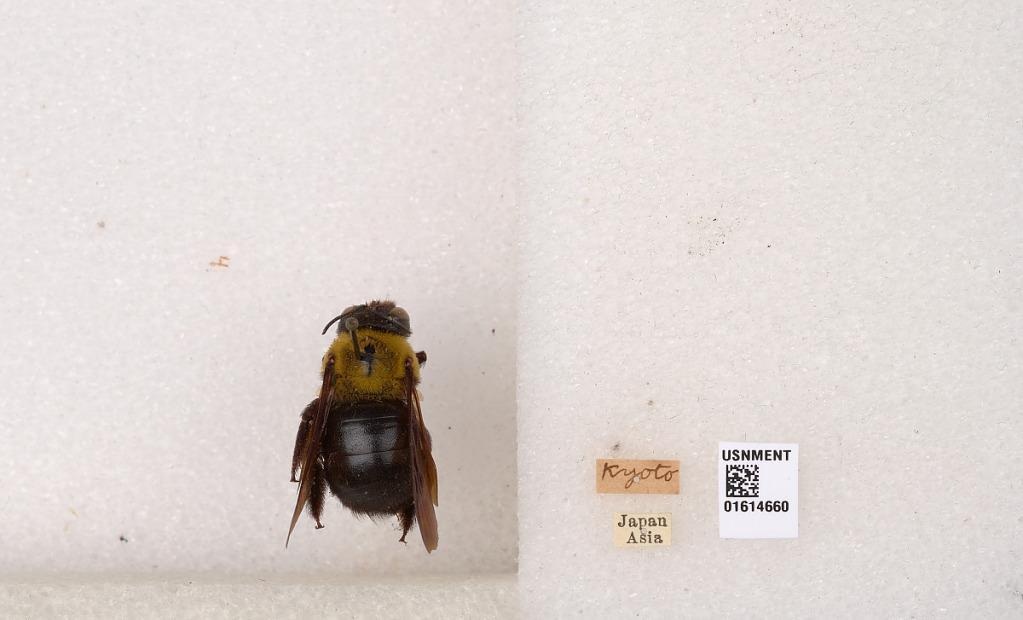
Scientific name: Xylocopa
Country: Japan
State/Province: Kyoto
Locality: Kyoto